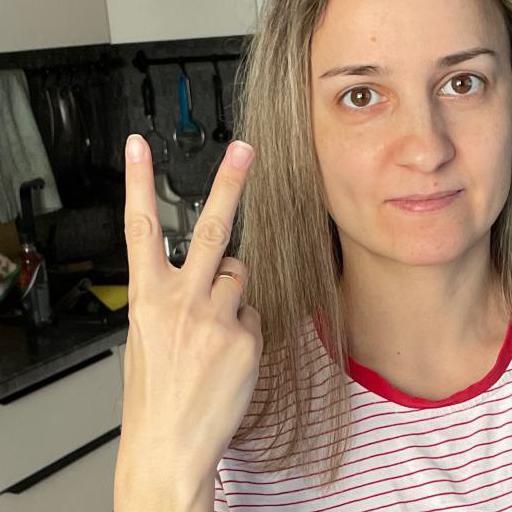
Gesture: peace_inverted